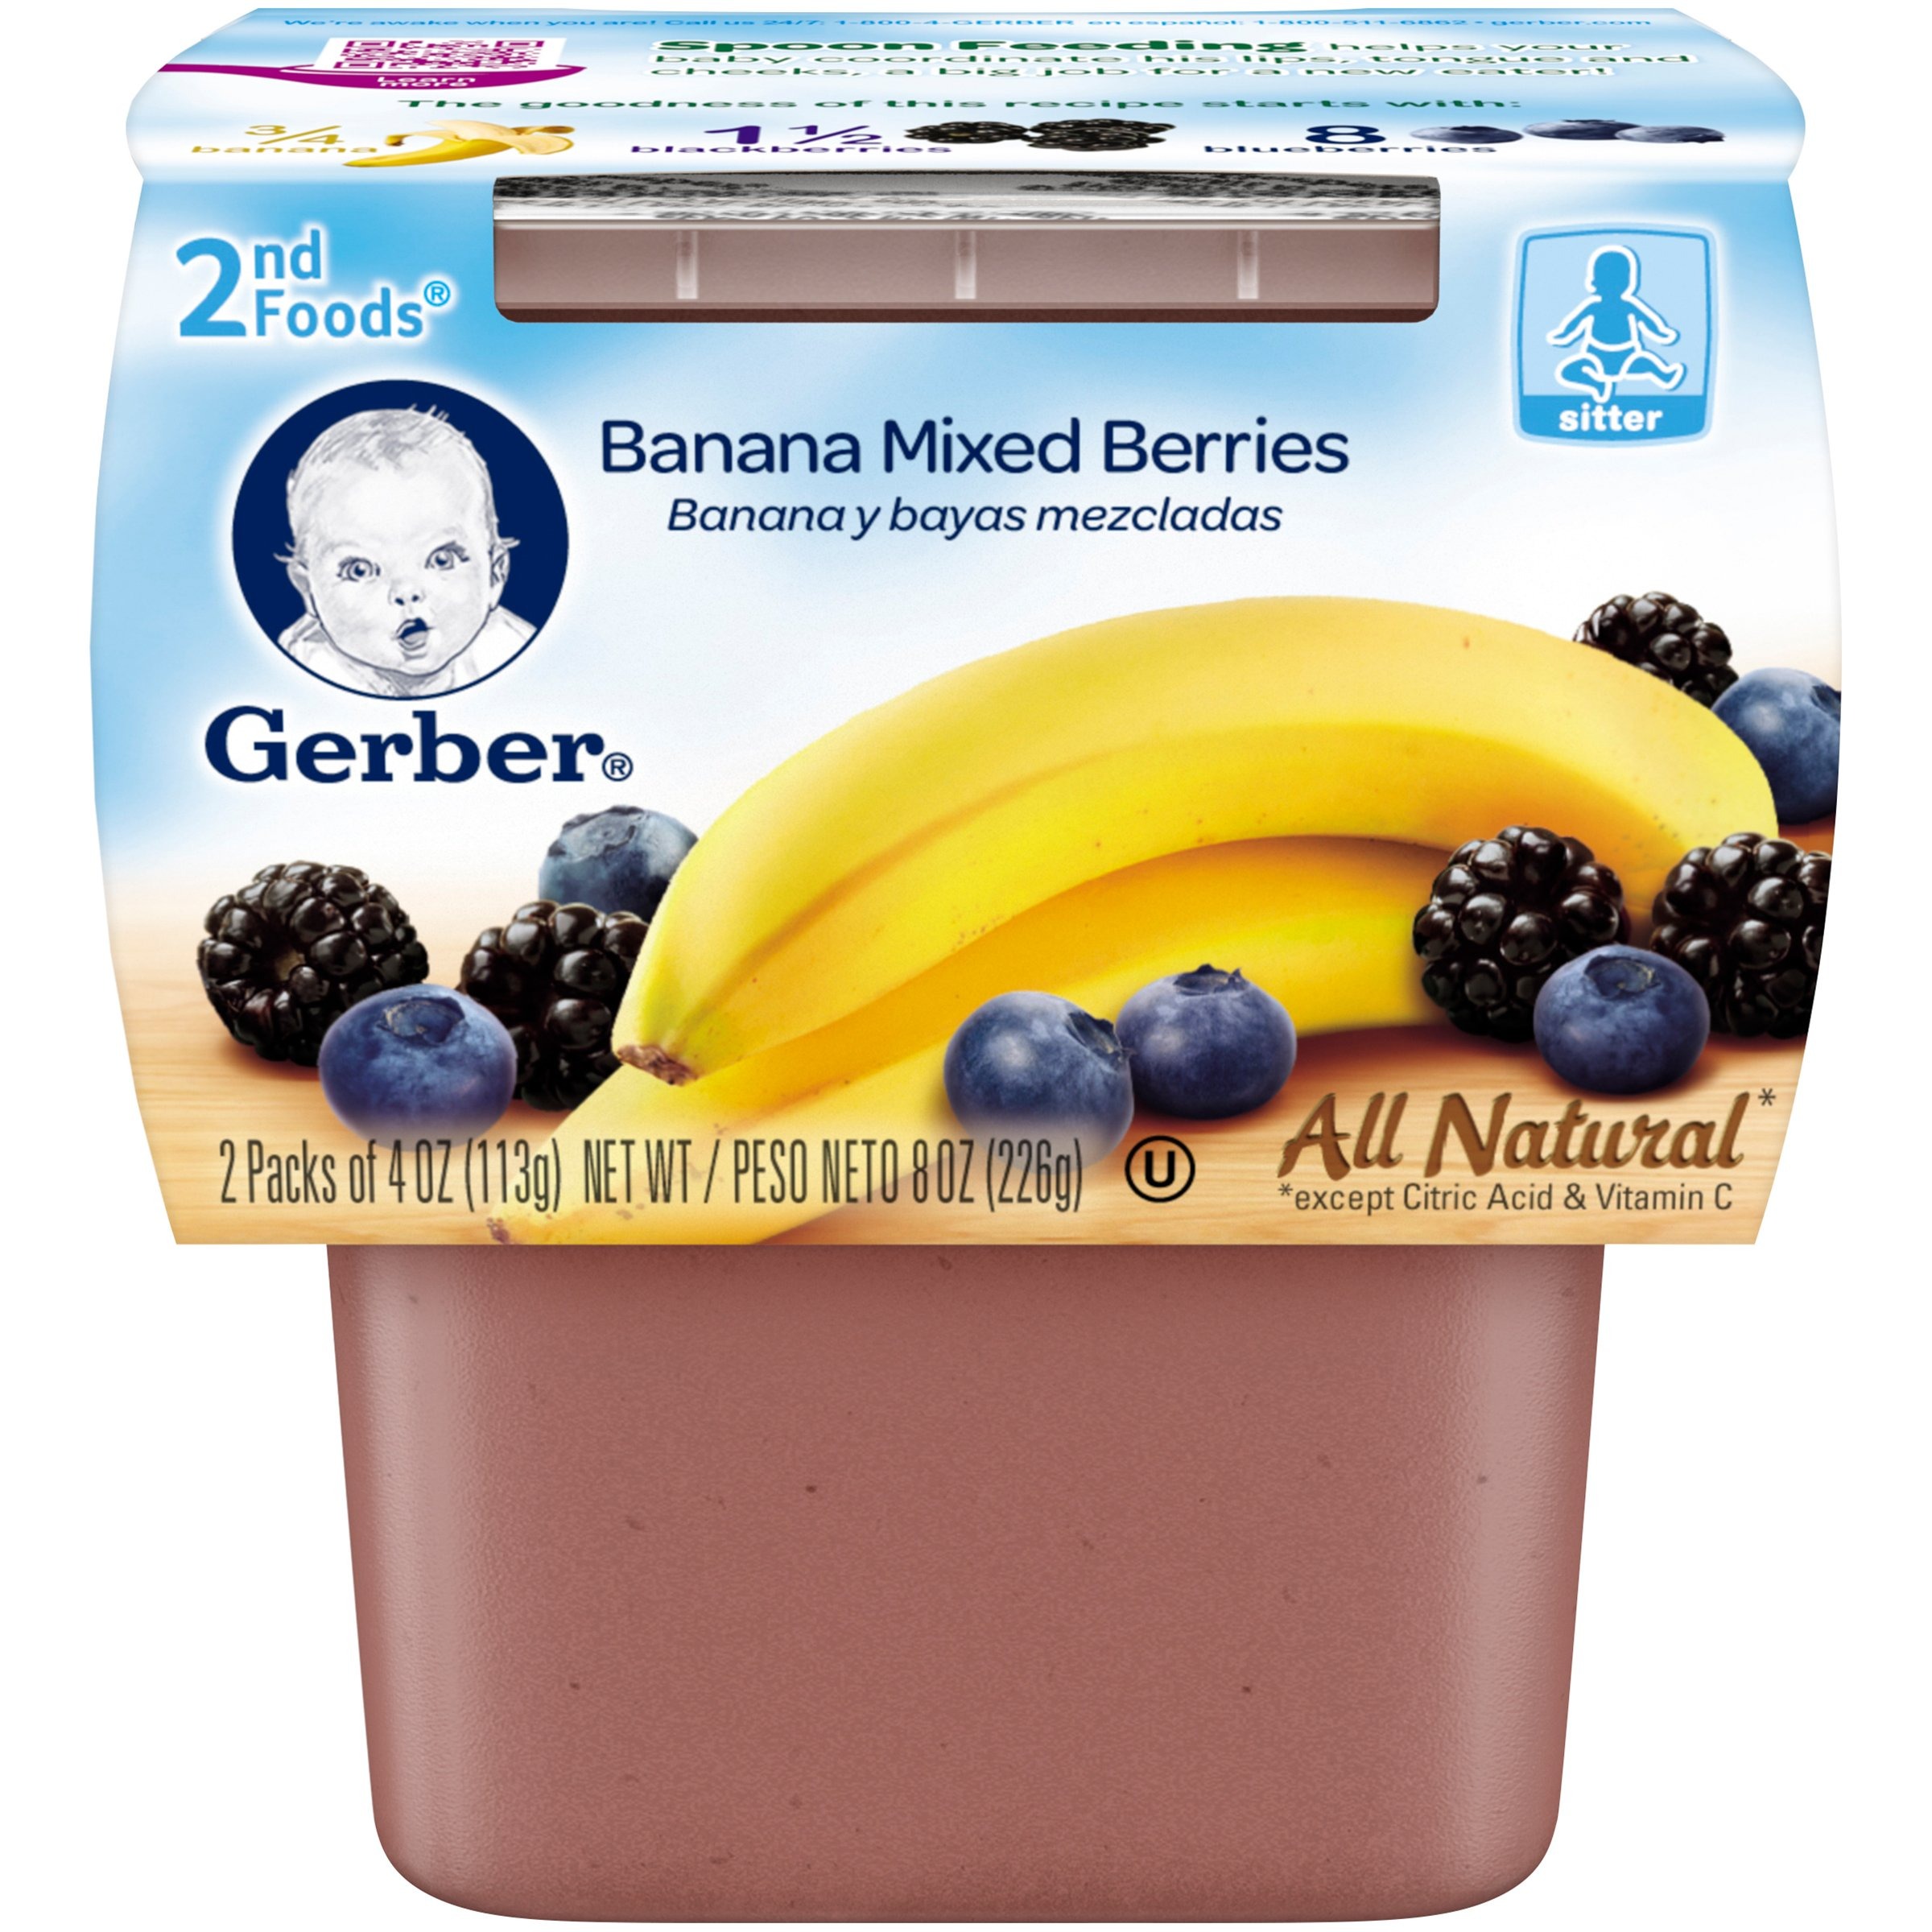
Item Name: Gerber Natural for Baby, Wonder Foods, 2nd Foods, Banana Blackberry Blueberry, 2 Pack, 4 oz (113 g) Each
Value: 1.0
Unit: Ounce

Price: 1.94